Stephen F. Austin High School (Austin, Texas)

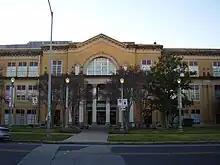
Austin Community College Rio Grande Campus, formerly Austin High School and John T. Allan Junior High School (est. 1916.)

Stephen F. Austin High School, more commonly known as Austin High, is a public high school in Austin, Texas, United States, and part of the Austin Independent School District (AISD). Founded in 1881, it is one of the oldest public high schools west of the Mississippi River, and was one of the first public high schools in the state of Texas.